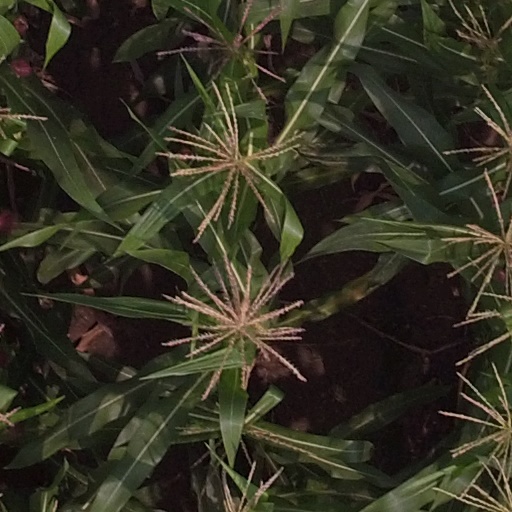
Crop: maize; corn